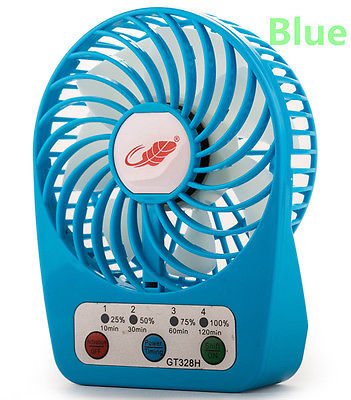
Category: fan